Sky position (RA, Dec in degrees): 333.436, 0.2502
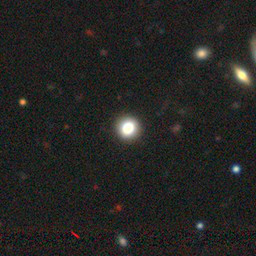
Galaxy morphology: Round Smooth Galaxies